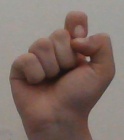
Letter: fa